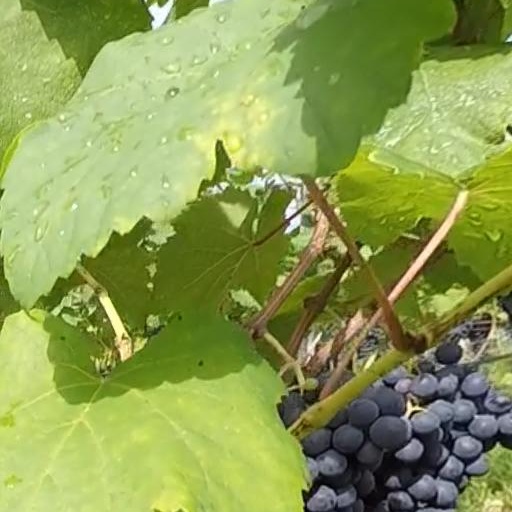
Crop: grape